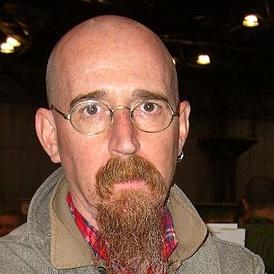
Age: 48